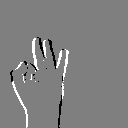
ASL letter: f